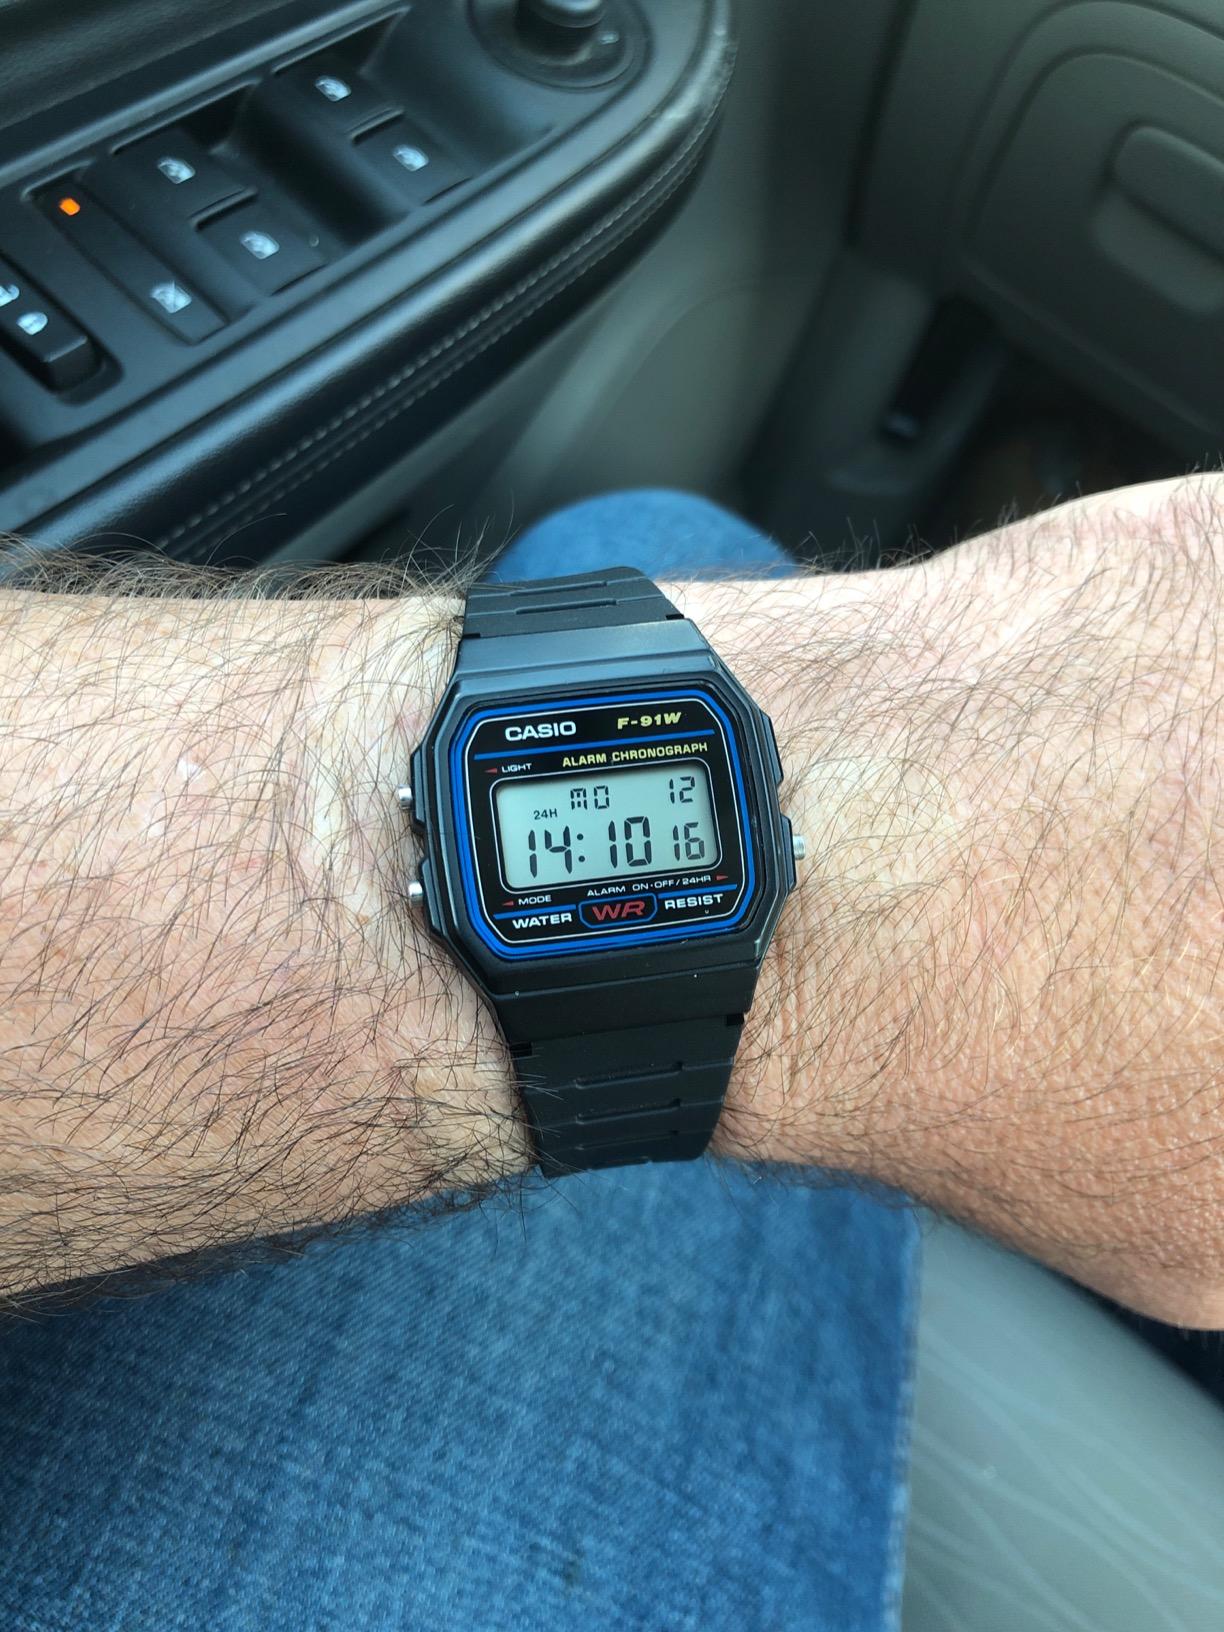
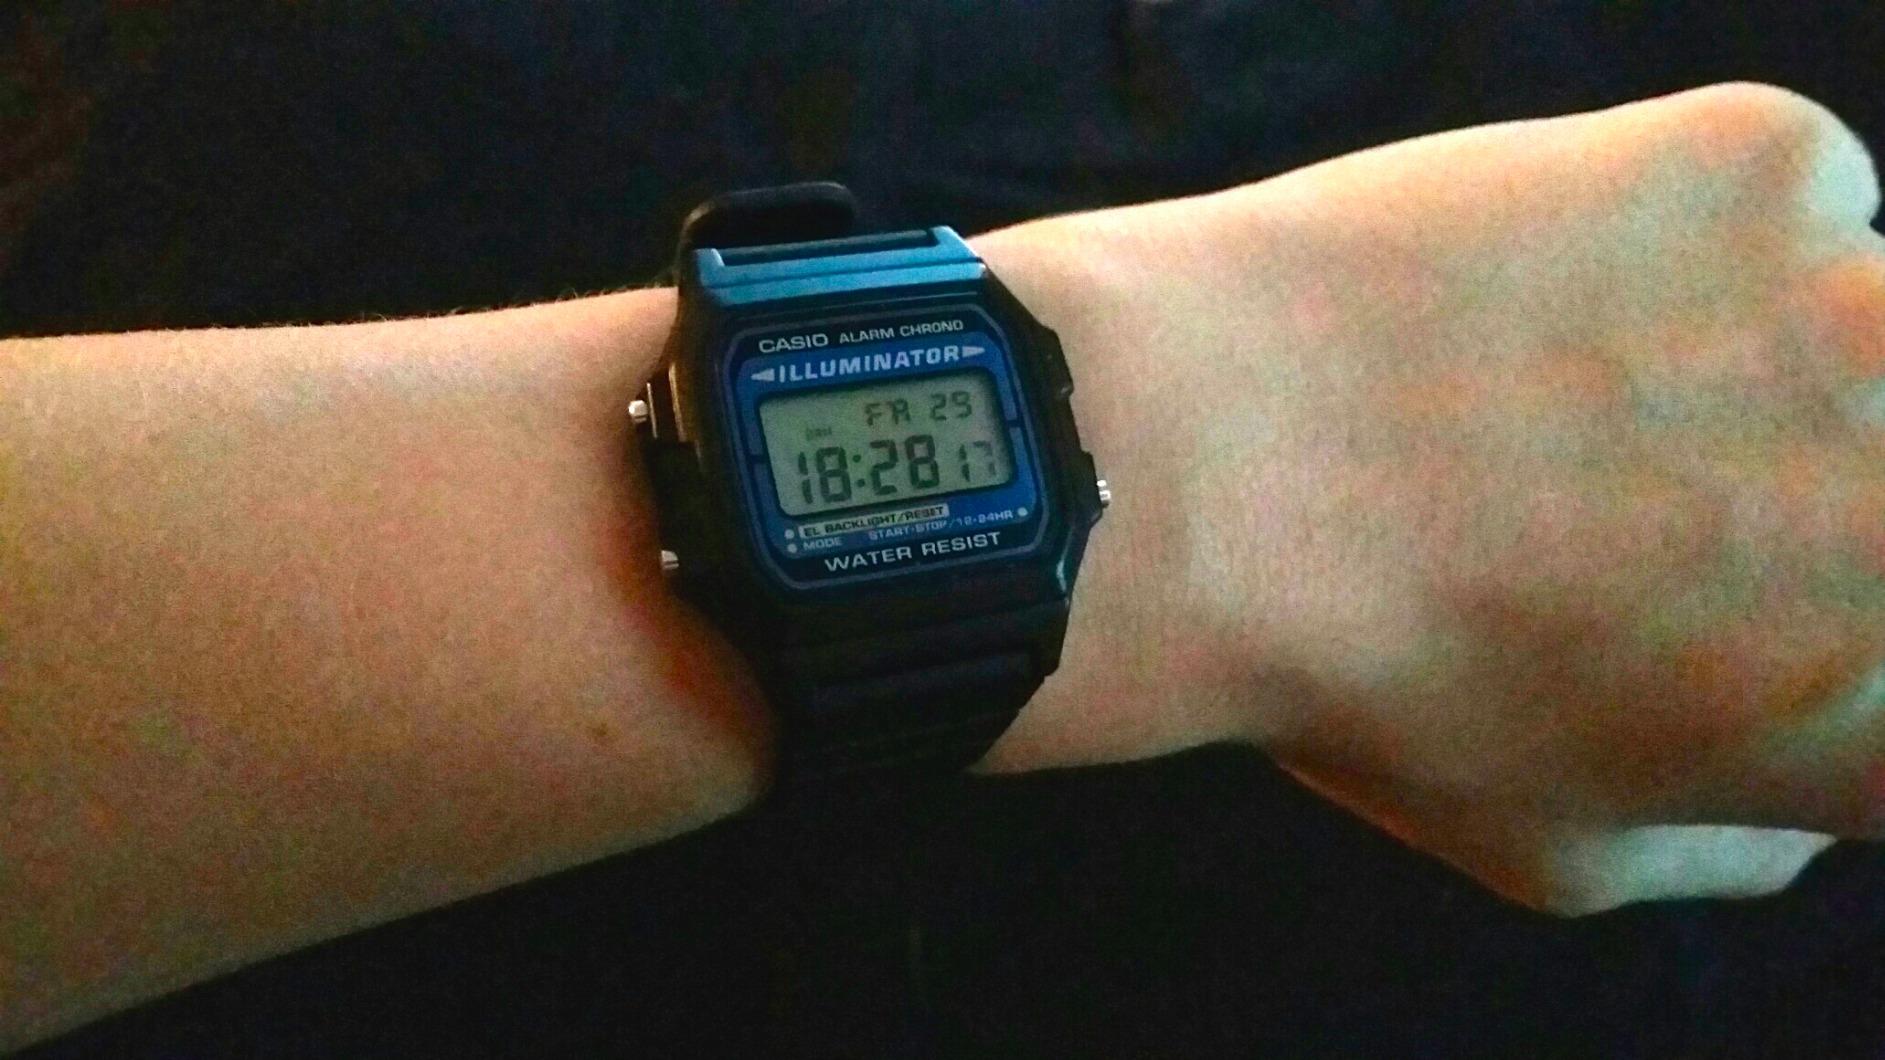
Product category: accessories_watch
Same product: no